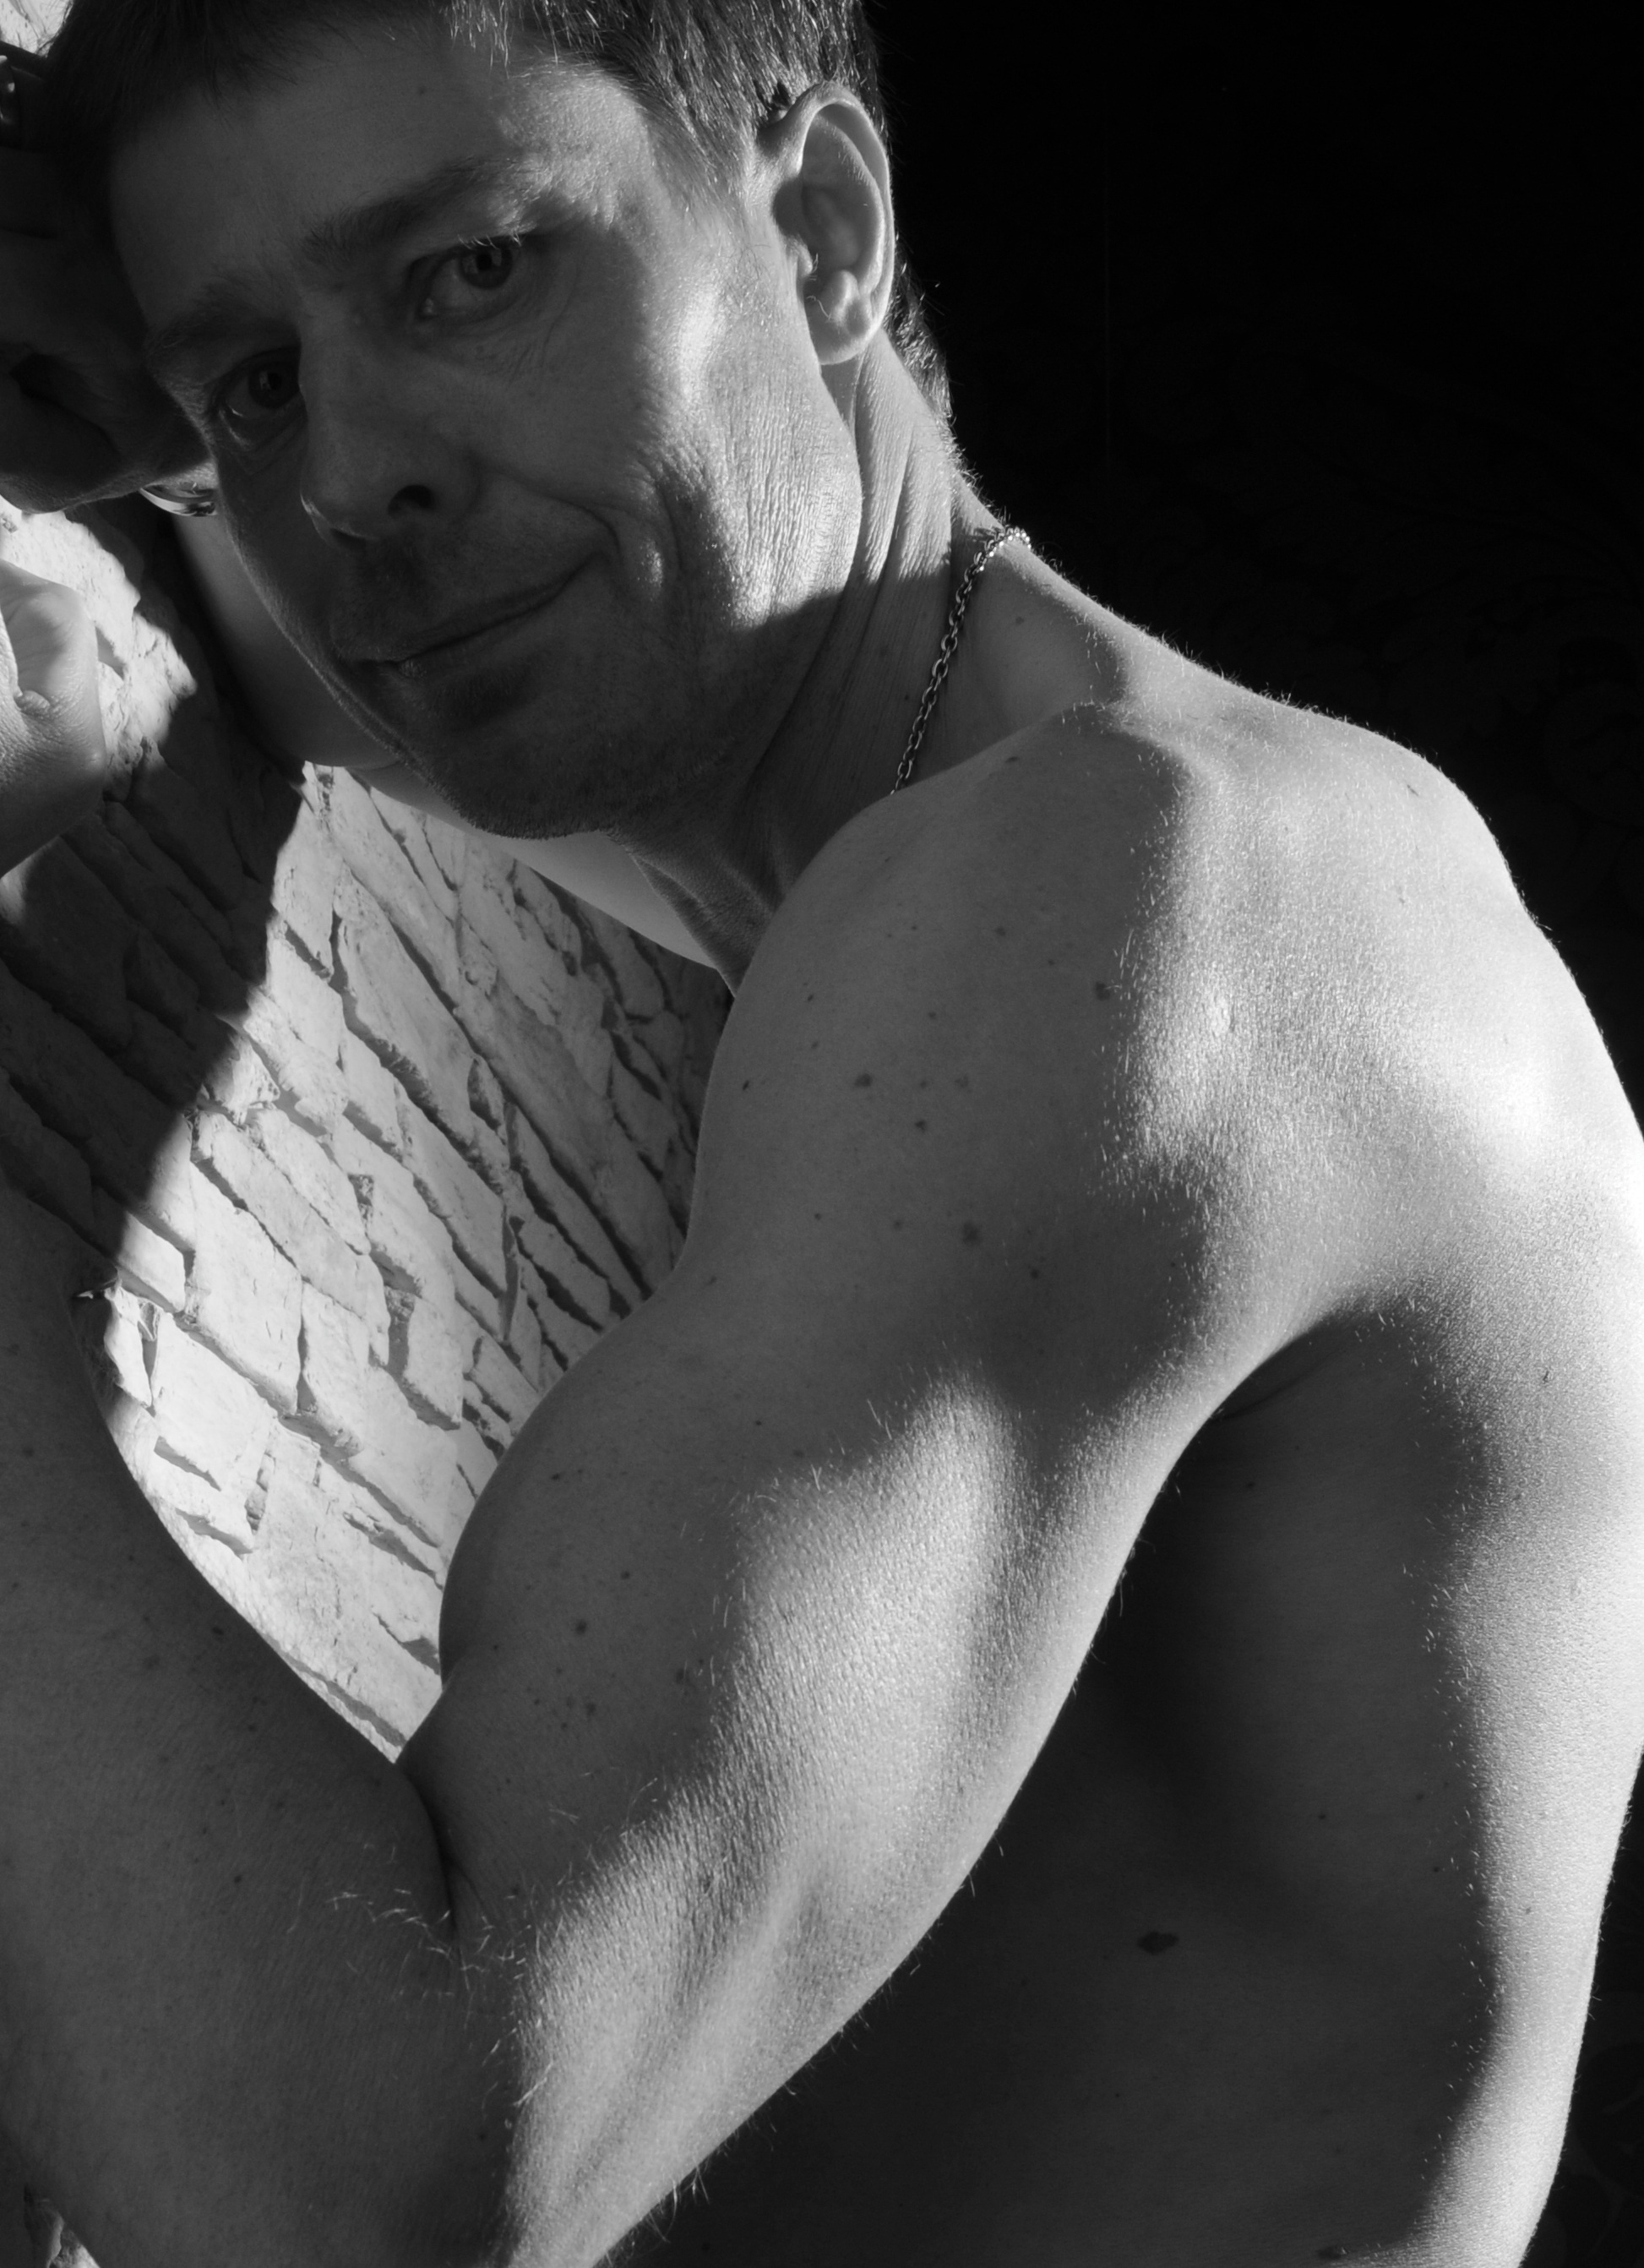
black, white, black and white, barechestedness, person, man, photography, male, monochrome photography, muscle, monochrome, arm, model, sense, art model, bodybuilding, chest